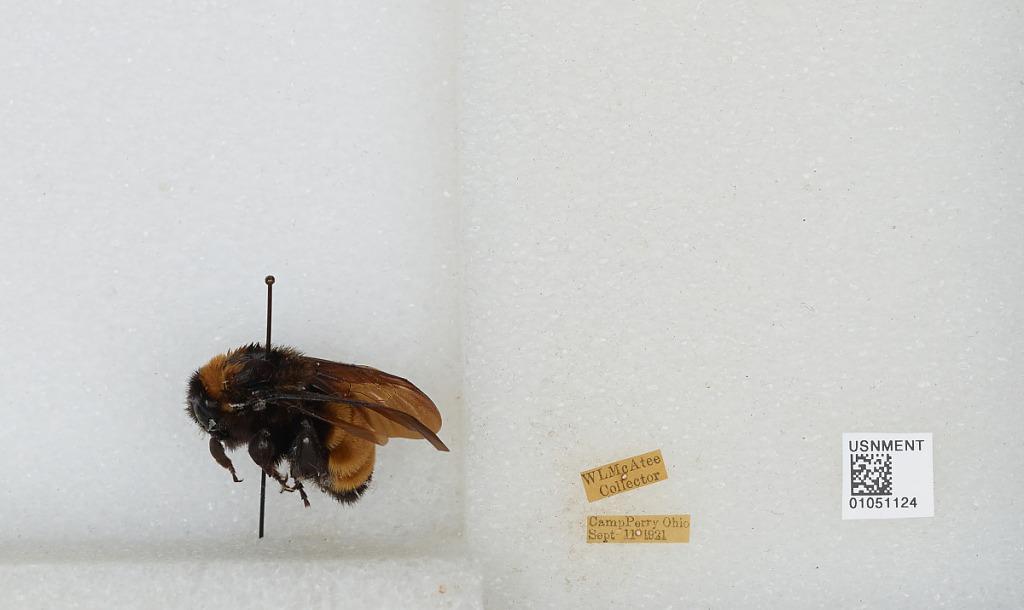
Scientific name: Bombus sp.
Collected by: W. McAtee
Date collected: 1921-9-11
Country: United States
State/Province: Ohio
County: Ottawa
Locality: Camp Perry
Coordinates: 41.5411, -83.0217